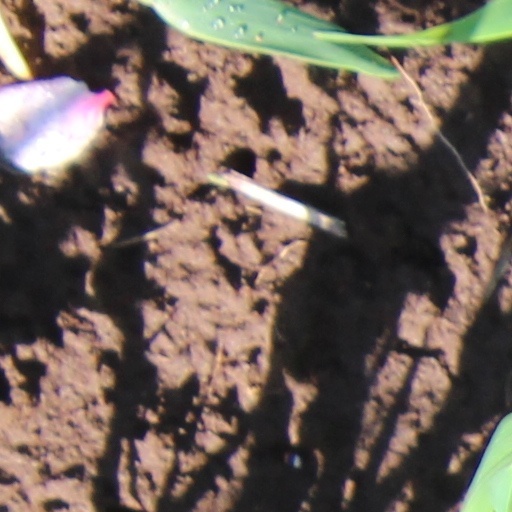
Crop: wheat